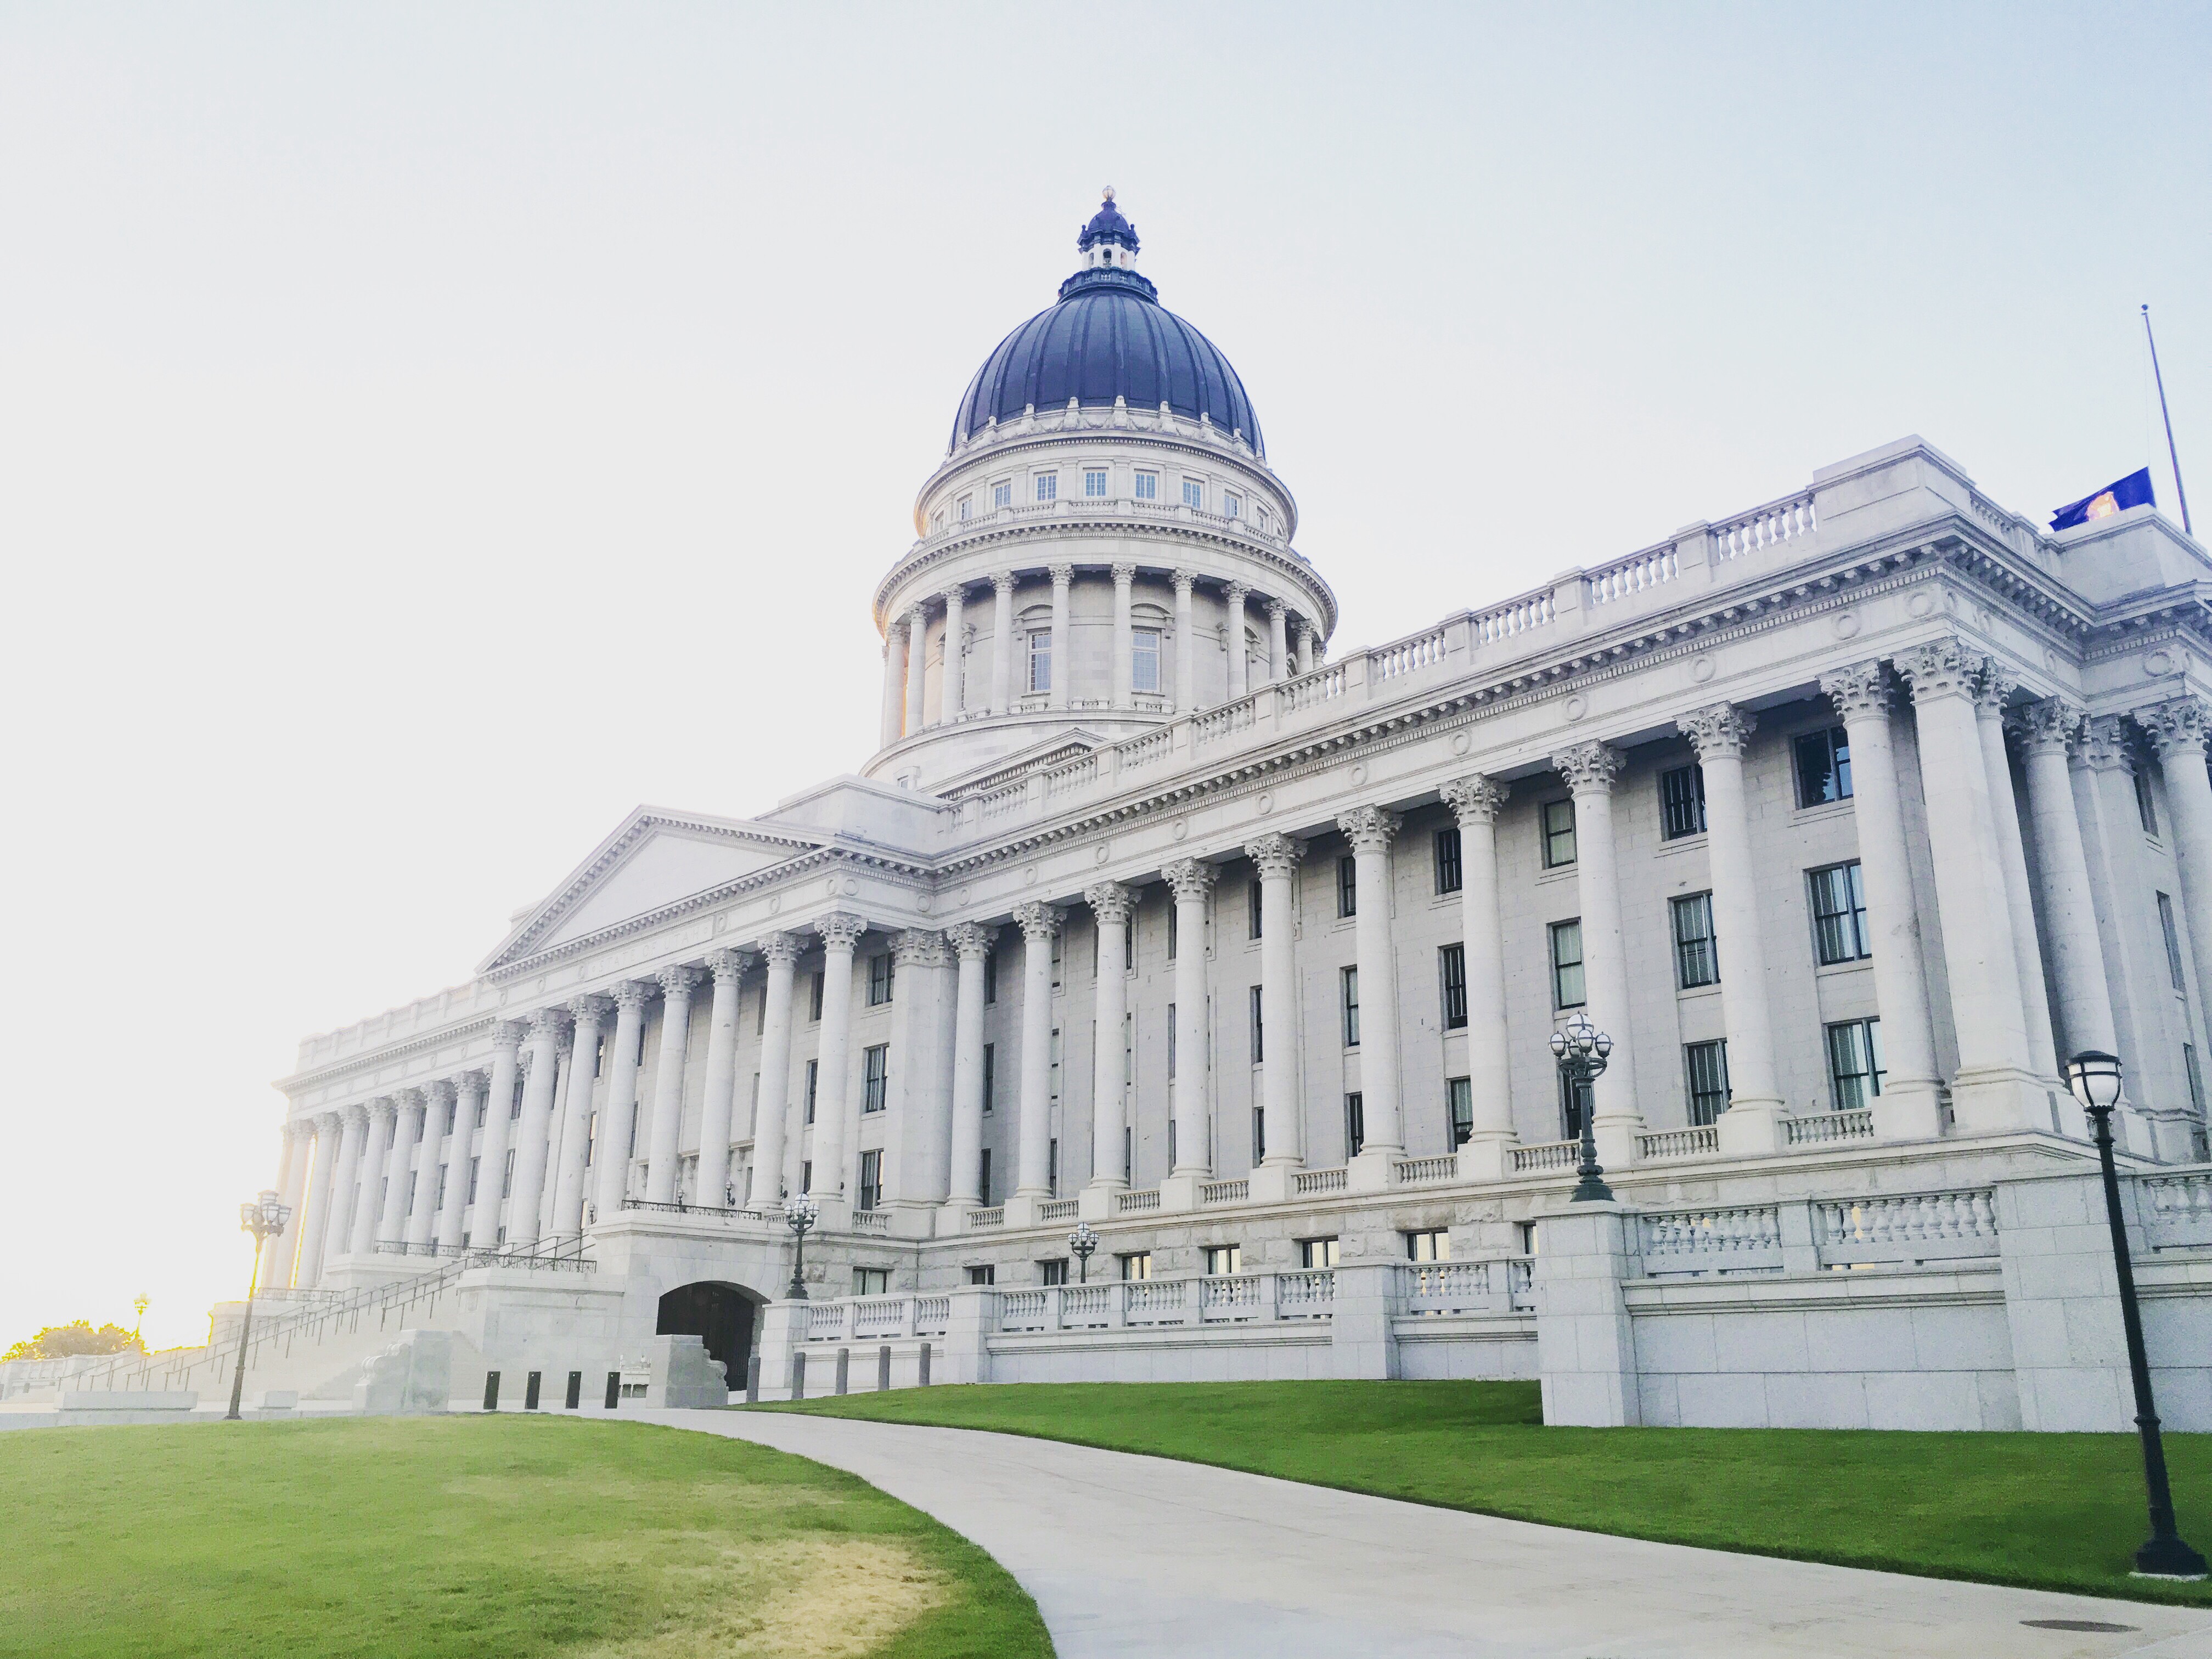
architecture, sky, lawn, building, palace, landmark, facade, place of worship, outdoors, columns, pillars, classical architecture, utah state capitol